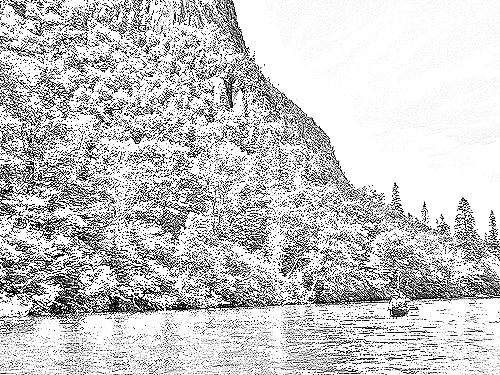
Portrait style: Sketch Portrait